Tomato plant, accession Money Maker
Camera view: vertical (180 deg); turntable rotation: 120 degrees
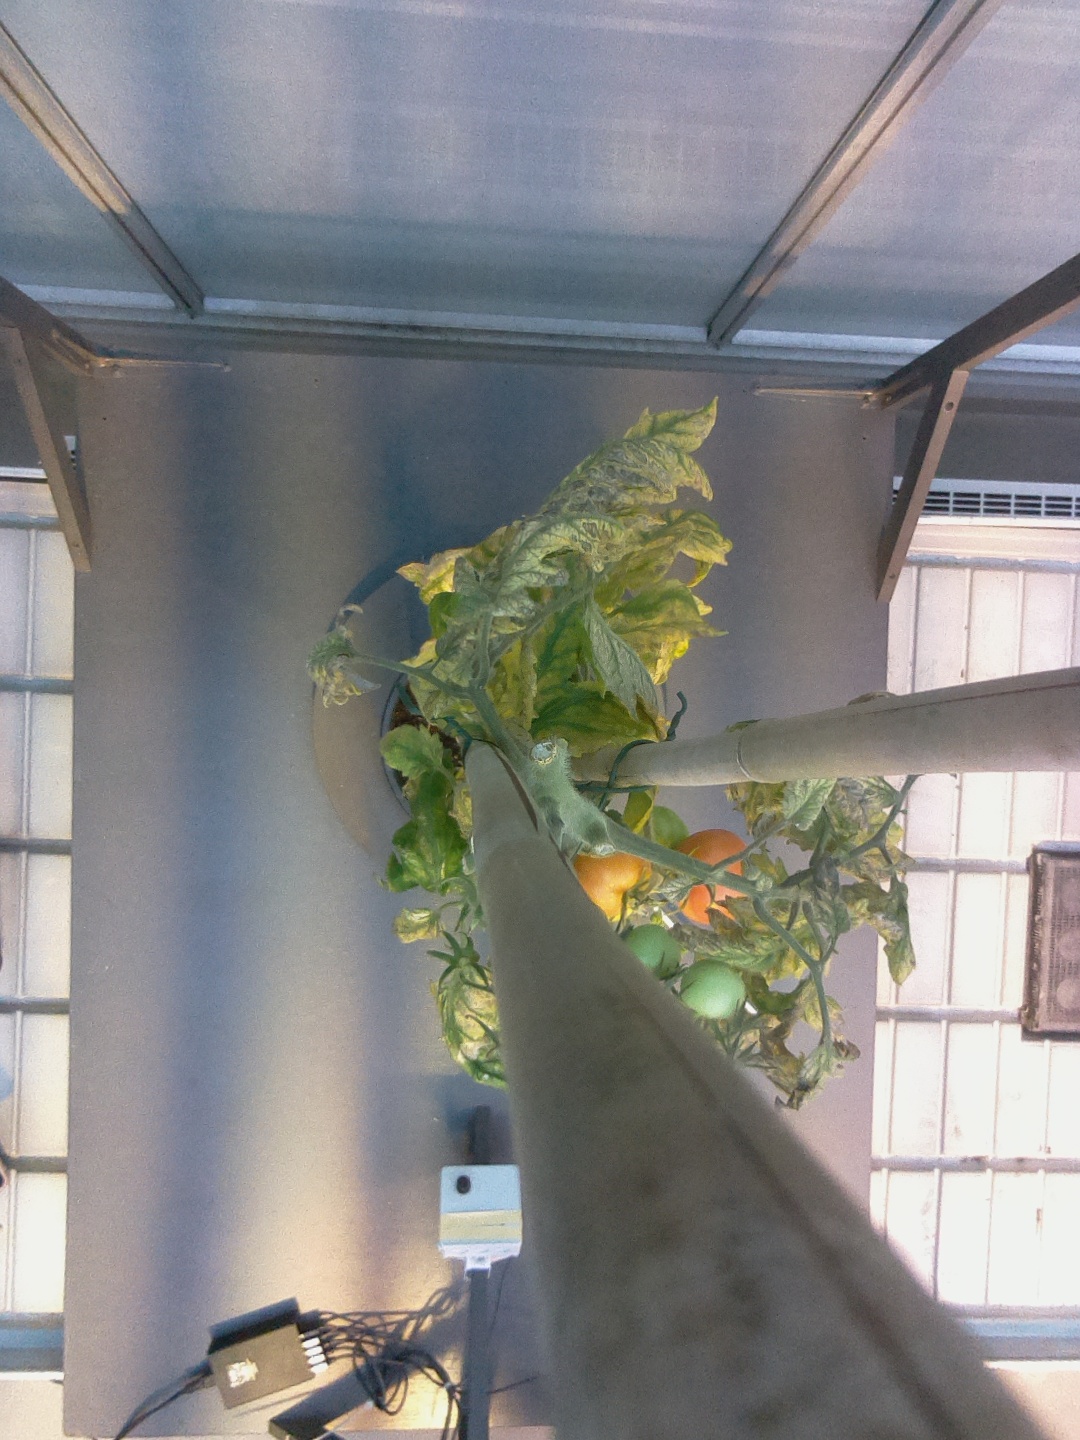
BBCH growth stage 82: 20%-30% of fruits show typical fully ripe color